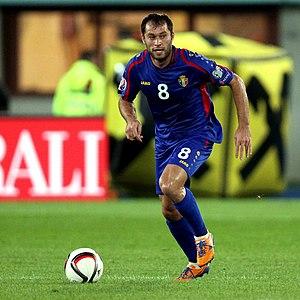
Eugeniu Cebotaru est un footballeur international moldave né le 16 octobre 1984 à Chișinău. Il évolue actuellement au Sibir Novossibirsk au poste de milieu de terrain.